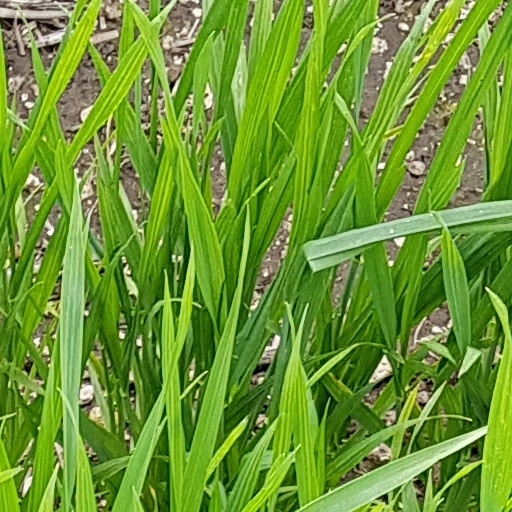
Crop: wheat